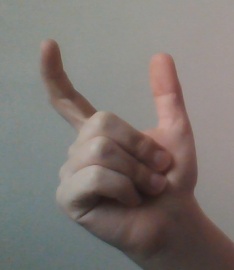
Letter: nun